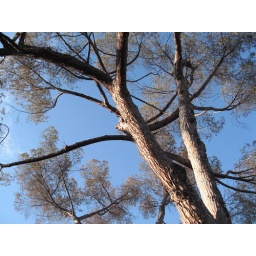
I looked up and the branches and leaves just looked so beautiful against the clear blue sky.